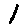
Label: 1